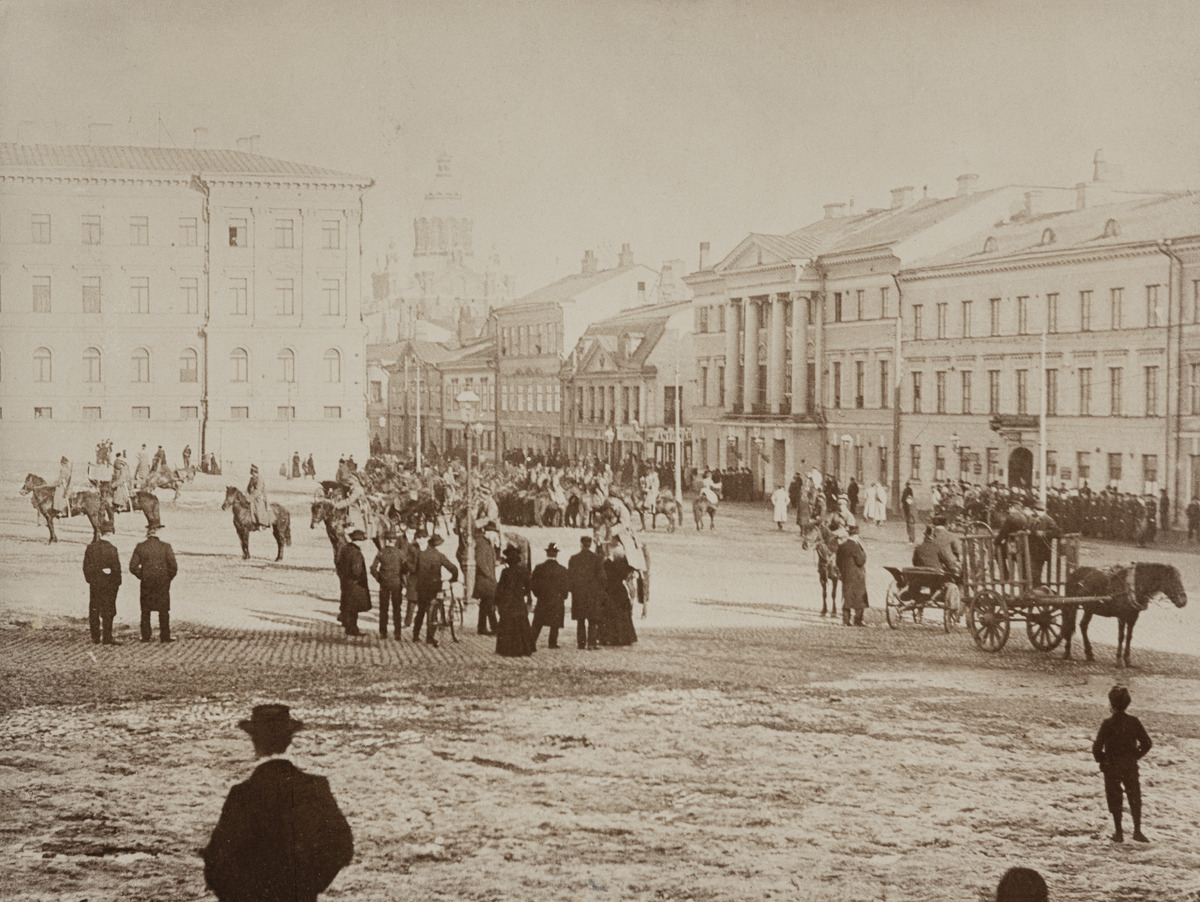
Laittomia asevelvollisuuskutsuntoja vastustava mielenosoitus Senaatintorilla iltapäivällä 18
sisällön kuvaus: Laittomia asevelvollisuuskutsuntoja vastustava mielenosoitus Senaatintorilla iltapäivällä 18.4.1902 klo 17-18 aikaan.

Järjestyksenpitoon oli hälytetty myös kasakoita Töölön kasarmista. mustavalkoinen
Kuvaaja: Rundman, Emil, valokuvaaja
Ajankohta: kuvausaika 18.04.1902
Paikka: Suomi, Uusimaa, Helsinki, Kruununhaka Helsinki, Senaatintori
Aiheet: autonomian aika, sortovuodet, hevoset, kasakat, joukkoliikkeet, kulkuneuvot, hevosajoneuvot, tunteet, isänmaallisuus